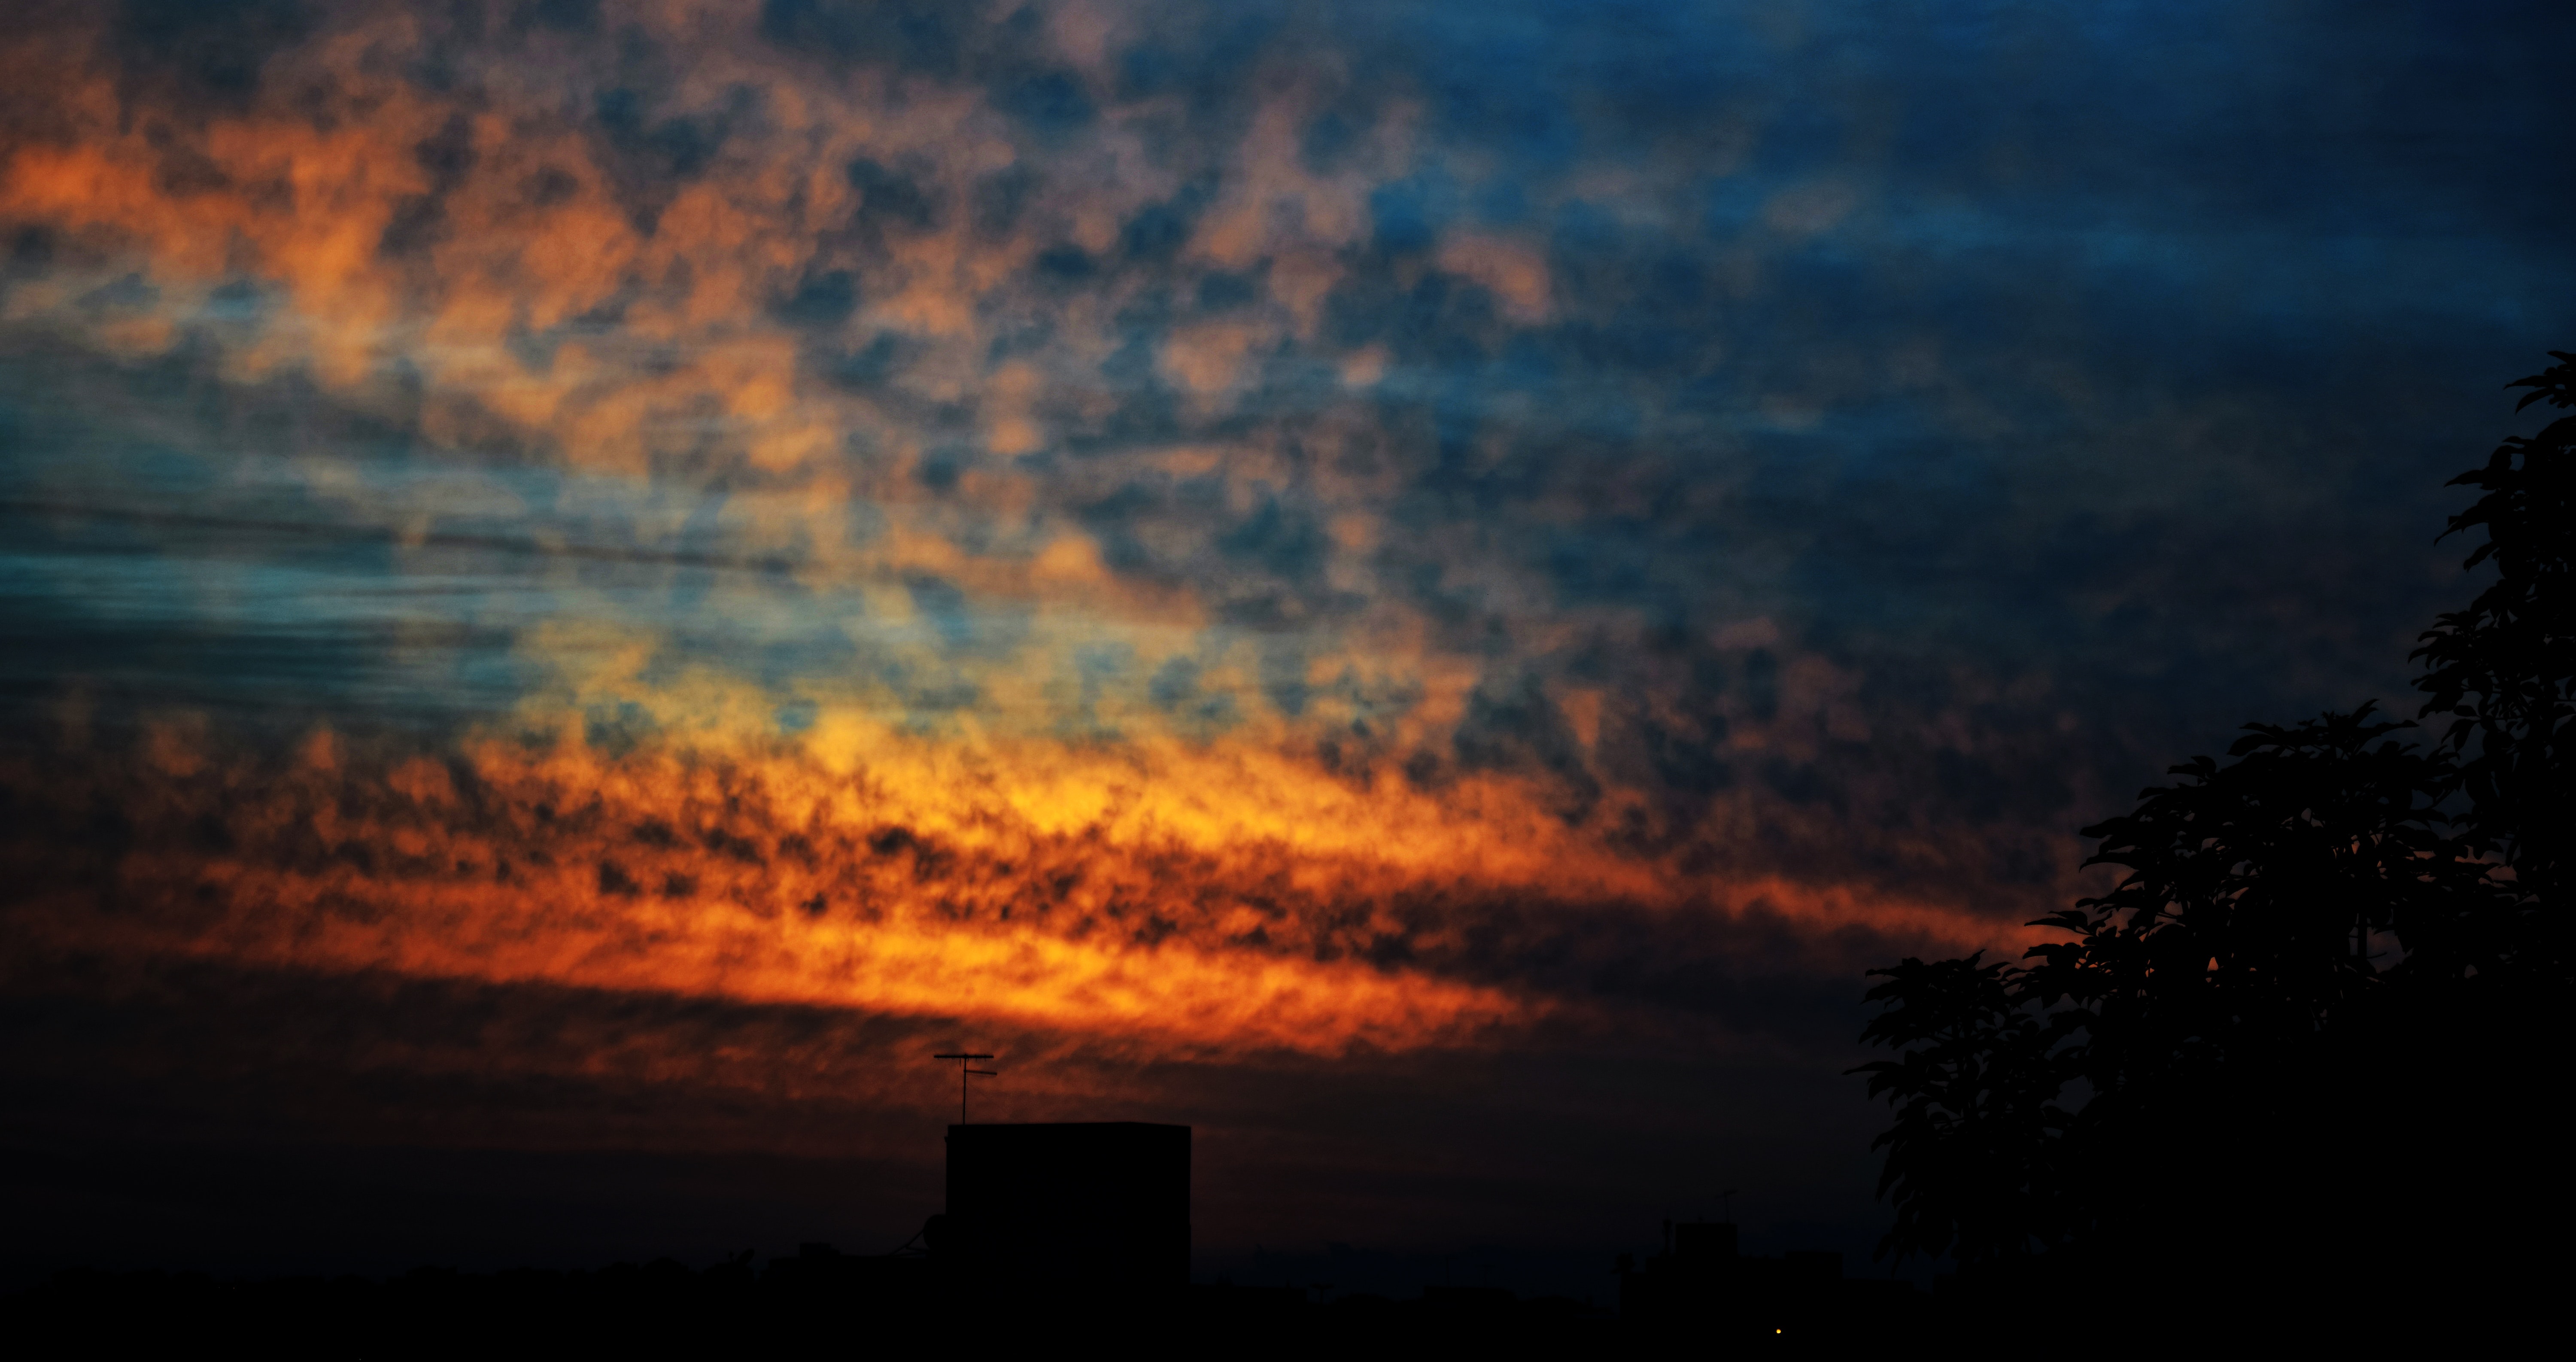
sky, afterglow, cloud, sunset, red sky at morning, blue, evening, horizon, sunrise, dusk, atmosphere, daytime, morning, atmospheric phenomenon, dawn, tree, cumulus, sunlight, night, meteorological phenomenon, celestial event, city, landscape, darkness